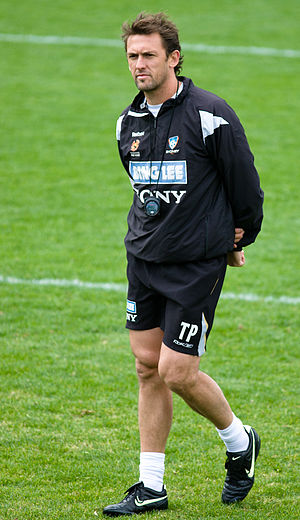
Tony Popovic
Tony Popovic er en tidligere australsk fodboldspiller.